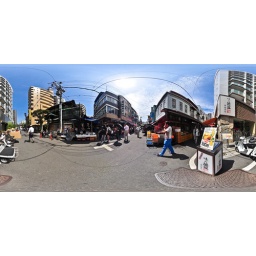
Tsukiji outer market: in the front of Kibun home office